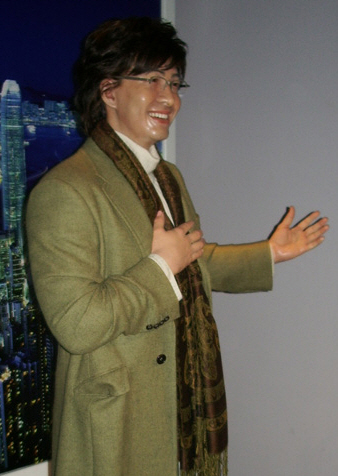
แพ ยง-จุน

| name = แพ ยง-จุน (배용준)
| image = Bae Yong Joon.jpg
| imagesize = 220 px
| location = โซล, เกาหลีใต้
| spouse = พัก ซู-จิน​ (2015-ปัจจุบัน)​
| occupation = นักแสดง, นายแบบ
| yearsactive = ค.ศ. 1994 - ปัจจุบัน
| ตุ๊กตาทอง =
| สุพรรณหงส์ =
| ชมรมวิจารณ์บันเทิง =
| โทรทัศน์ทองคำ =
| ส่วนสูง =
| children = 2 คน
แพ ยง-จุน (; ; 29 สิงหาคม ค.ศ. 1972 โซล ประเทศเกาหลีใต้ —) เป็นนักแสดงชายชาวเกาหลีใต้ มีชื่อเสียงจากละครชุดเรื่อง "เพลงรักในสายลมหนาว|Winter Love Song (เพลงรักในสายลมหนาว) " โดยนำแสดงร่วมกับ ชเว จี-อู
== ประวัติ ==
แพ ยง-จุนมีชีวิตวัยเด็กที่เหมือนเด็กทั่วไป แม่เป็นแม่บ้าน แถมเคร่งในศาสนาคริสต์นิกายคาทอลิกมาก คุณพ่อที่เป็นพนักงานบริษัทก็มักจะสอนให้เขารู้จักรับผิดชอบครอบครัว ในวัยเด็กของเขาเป็นเด็กชายขี้สงสัยที่มักรื้อของเล่นมาประกอบใหม่เพื่อศึกษาถึงกลไกของมัน เขาไม่ชอบพูดคุยกับคนแปลกหน้า และเกลียดการถูกหยิกแก้มเป็นที่สุด และหากใครพูดว่าเขาน่ารักเขาจะเกิดอาการอยากอัดคน ๆ นั้นทีเดียว
เขาเคยเรียนเปียโนเล็กน้อยในระหว่างเรียนอยู่ชั้นประถม แต่พ่อของเค้าบังคับให้เรียนเทควันโดแทน โดยกล่าวว่าวิชาเปียโนนั้นเหมาะสำหรับเด็กหญิง "เป็นผู้ชายต้องแข็งแกร่ง" และยังให้เขาเล่นกีฬาอีกหลายอย่าง แต่เขาก็ยังเป็นเด็กติดบ้านที่มักจะนอนอ่านหนังสืออยู่คนเดียว เมื่อเค้าเรียนอยู่ชั้นมัธยมปีที่ 3 พ่อของเค้าก็ตัดสินใจย้ายไปอยู่ในชนบทเพื่อทำโรงเลี้ยงหมู แต่ธุรกิจกลับไปได้ไม่ดีนัก และพ่อของเค้าต้องล้มละลายเมื่อเขาเรียนอยู่ชั้นมัธยมปีที่ 6 จึงทำให้ต้องย้ายบ้าน และ โรงเรียน เมื่ออยู่ชั้นมัธยมต้น เขาเป็นเด็กเรียนเก่งที่คิดว่าการทำการบ้านก็เหมือนการเอาชนะเกม ทำให้เป็นเด็กที่ไม่เคยเกเร และเป็นศิษย์รักของครูทั้งหลาย แต่สิ่งต่าง ๆ ก็เปลี่ยนไปเมื่อเขาเข้าเรียนชั้น ม. ปลาย เค้าหลงรักหญิงสาวที่ไปใช้ห้องสมุดเดียวกัน ทำให้แทนที่จะท่องหนังสือ เขากลับเอาแต่จ้องมองเธอ และส่งจดหมายรักลับ ๆ ให้เธอ แต่ก่อนที่จะทันได้จีบอย่างจริงจังเธอก็หายไปตัวไป โดยที่เขาไม่เคยได้รู้ชื่อจริงของเธอเลย พร้อม ๆ กับที่รู้สึกว่าตัวเองไม่เข้าท่า ในเวลาต่อมา เขาก็เบื่อการเป็นหนอนหนังสือของตัวเอง และเริ่มออกเที่ยว เริ่มโดดเรียนบ่อยครั้งเพื่อแอบเที่ยวกับกลุ่มเพื่อน และยังทำท่าเก๋า ทำให้เป็นที่ชื่นชอบของสาว ๆ เพราะเค้าได้ชื่อว่า เป็นนักกีฬาด้วยแถมเล่นกีฬาได้ทุกชนิด หลังจากการล้มละลายของพ่อทำให้สถานการณ์เศรษฐกิจภายในบ้านย่ำแย่ เขารู้สึกว่าต้องรับผิดชอบครอบครัวในฐานะลูกชายคนโตของบ้าน แต่ผลจากการเที่ยวเล่นของเขา ก็เริ่มส่งผลร้าย เมื่อเขาสมัครเข้าคณะเกษตรมหาวิทยาลัยฮันยาง แต่สอบไม่ติด หลังจากนั้นเขาก็ได้ไปอาศัยวัดเพื่อศึกษาวิชา แต่ก็พลาดอีกครั้งจากการสมัครเข้าเรียนในคณะนิติศาสตร์ ในขณะที่น้องสาวของเขาสอบเข้าโรงเรียนดนตรีได้ ทำให้เขารู้สึกไม่ต้องรับผิดชอบทุกคนอีกต่อไป
พร้อมกับคิดว่าการศึกษาไม่ใช่สิ่งจำเป็นสำหรับตัวเอง จึงตัดสินใจไปทำงานตามที่ต่าง ๆ ทั้งในโรงงาน หรือกรรมกรทำถนน แต่ก็ไม่เคยมีงานไหนทำให้เขารู้สึกพอใจได้ จนกระทั่งหันมามองงานนักแสดง ซึ่งก็เป็นอีกงานหนึ่งที่ท้าทาย แต่ความจริงแล้วเขาก็ไม่เคยสนใจงานแสดงมาก่อน เพราะรู้ตัวว่าเป็นคนขี้อาย แต่ด้วยความที่ต้องการประสบความสำเร็จในชีวิต มีเงิน และได้รับความนับหน้าถือตา เขาจึงตัดสินใจลองมุ่งหน้าสู่การเป็นนักแสดงเบยองจุนต้องใช้เวลาถึง 2 ปีกว่าที่จะได้รับบทบาทครั้งแรกในละครที่เขาเองก็ไม่คิดว่าจะได้เพราะไม่ได้เตรียมตัวล่วงหน้า แต่เขาก็ได้รับบทนำเป็นครั้งแรก แล้ว เขาก็เริ่มเปล่งแสงแห่งความเป็นดาวนับแต่วันนั้น
ที่ประเทศญี่ปุ่นนิยมเรียกเขาอย่างเอ็นดูว่า "ยง ซะมะ" (; แปลว่า "ท่านยง")
== ผลงาน ==
=== ละครโทรทัศน์ ===
* Dream High (KBS2, 2011)
* The Legend "ตำนานจอมกษัตริย์เทพสวรรค์" (MBC, 2007)
* Hotelier (TV Asahi, 2007, ep1)
* Winter Love Song "เพลงรักในสายลมหนาว" (KBS2, 2002)
* Hotelier "เช็คอินหัวใจ" (MBC, 2001)
* Did We Really Love? (MBC, 1999)
* Barefoot Days "จากดินสู่ดาว" (KBS2, 1998)
* First Love "รักแรกสุดหัวใจ รักสุดท้ายมิอาจลืม" (KBS2, 1997)
* Papa (KBS2, 1996)
* A Sunny Place of the Young (KBS2, 1995)
* The Six Steps Toward a Separation (KBS2, 1995)
* Sea Breeze (PSB, 1995)
* Salut D'Amour (Love Greeting) "ริมรั้วหัวใจรัก" (KBS2, 1994)
=== ภาพยนตร์ ===
* April Snow "ลิขิตพิศวาส" (2005)
* Untold Scandal (2003)
* Ppilku (1997)
== รางวัลที่ได้รับ ==
* 2007 MBC Drama Awards: Best Couple Award with Lee Ji Ah (The Legend)
* 2007 MBC Drama Awards: Daesang (Grand Prize) (The Legend)
* 2004 40th Baeksang Arts Awards: Best New Actor Award ("The Untold Scandal")
* 2003 24th Blue Dragon Awards: Popularity Award ("The Untold Scandal")
* 2003 24th Blue Dragon Awards: Best New Actor Award ("The Untold Scandal")
* 2002 KBS Drama Awards: Best Actor Award (Winter Love Song)
* 2002 KBS Drama Awards: Popularity Award (Winter Love Song)
* 2002 38th Baeksang Arts Awards: Popularity Award (Winter Love Song)
* 1997 33rd Baeksang Arts Awards: Popularity Award
* 1996 KBS Drama Awards: Valuable Actor Award
* 1996 KBS Drama Awards: Popularity Award
* 1995 KBS Drama Awards: Photogenic Award
* 1995 KBS Drama Awards: Best New Actor Award
== อ้างอิง ==
* "Bae Yong Joon | แพ ยง-จุน" ประวัติแพ ยง-จุน
*| กลิ่นอายเกาหลีที่ญี่ปุ่น (2)ผู้จัดการออนไลน์
==แหล่งข้อมูลอื่น==
หมวดหมู่:บุคคลที่เกิดในปี พ.ศ. 2515
หมวดหมู่:นักแสดงเกาหลีใต้
หมวดหมู่:บุคคลจากโซล
หมวดหมู่:ผู้ได้รับรางวัลบลูดรากอนฟิล์ม สาขานักแสดงชายหน้าใหม่ยอดเยี่ยม
หมวดหมู่:นักแสดงชายจากโซล